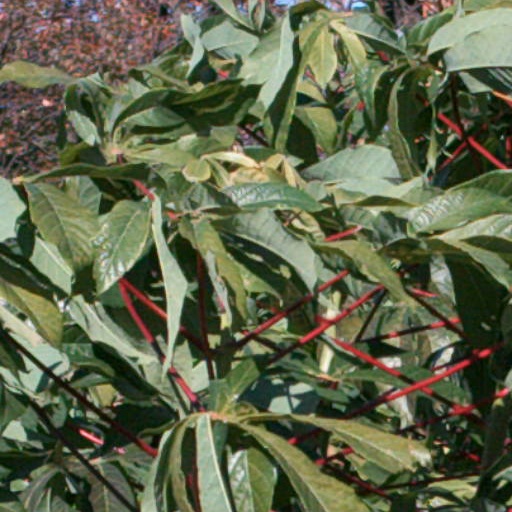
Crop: cassava